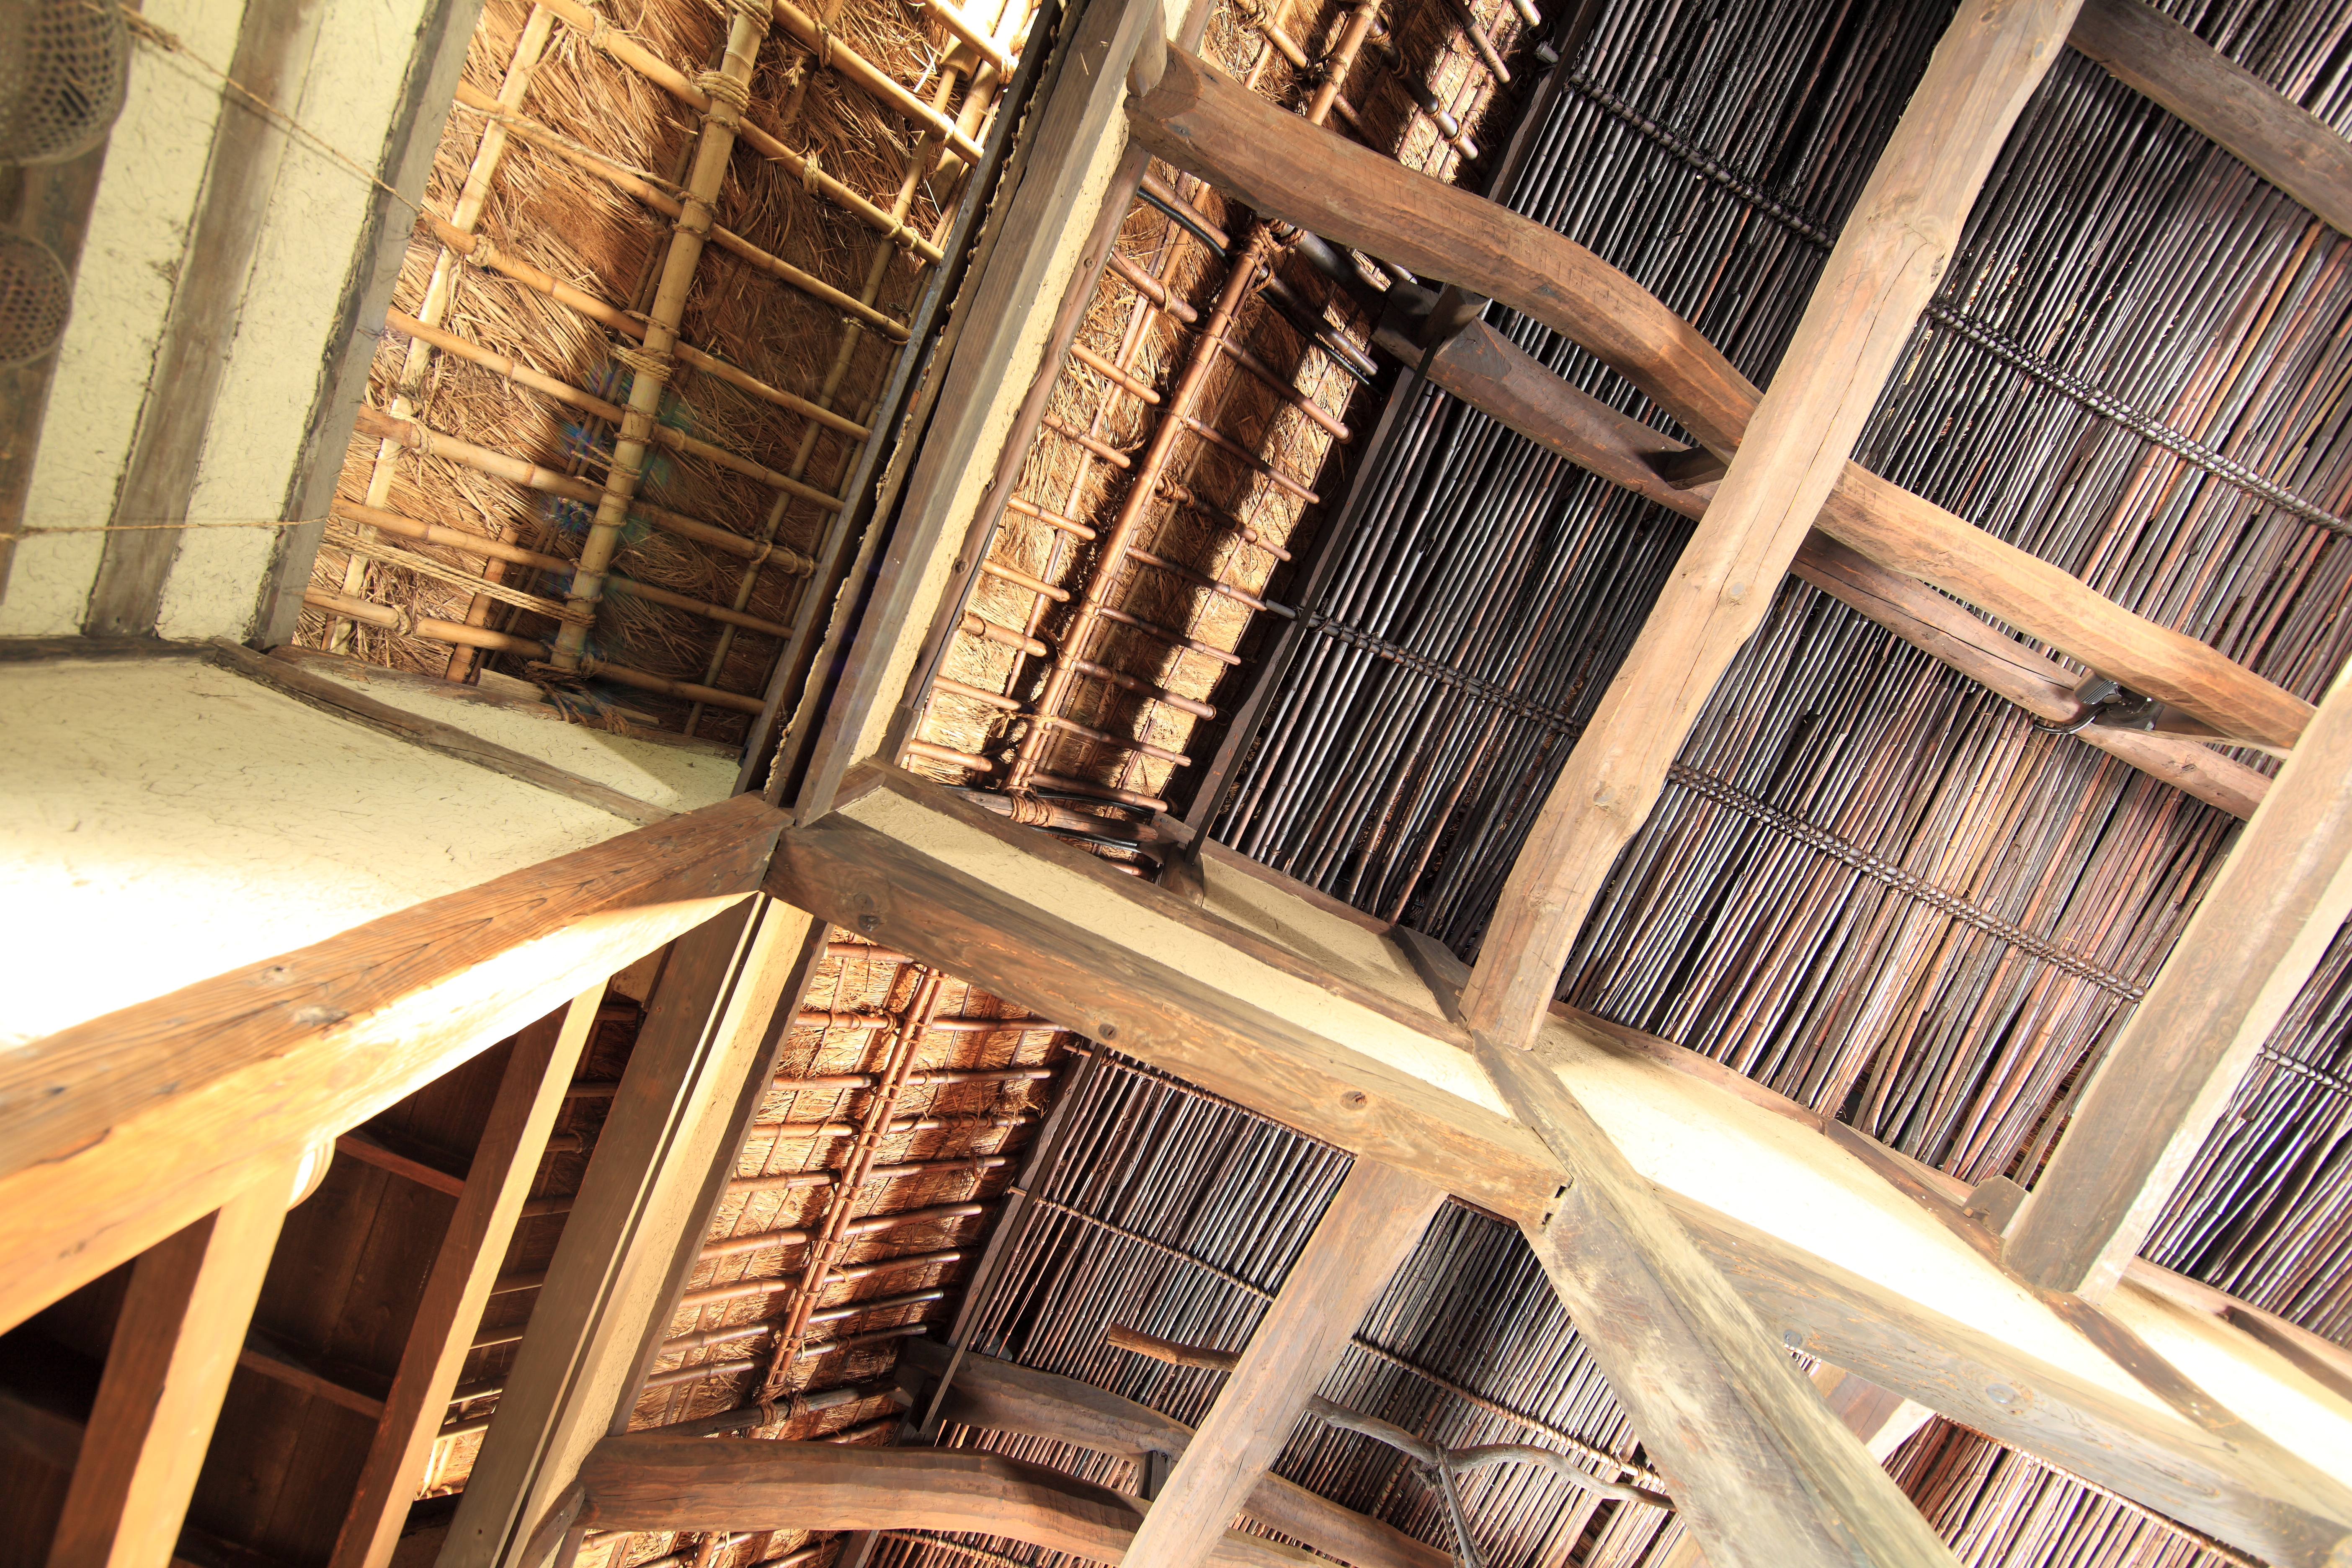
architecture, wood, farm, house, interior, home, skyscraper, high, ancient, residence, interior design, design, japanese, 5d, style, hires, markii, traditional, folk, hi, res, resolution, canonef14mmf28liiusm, window covering